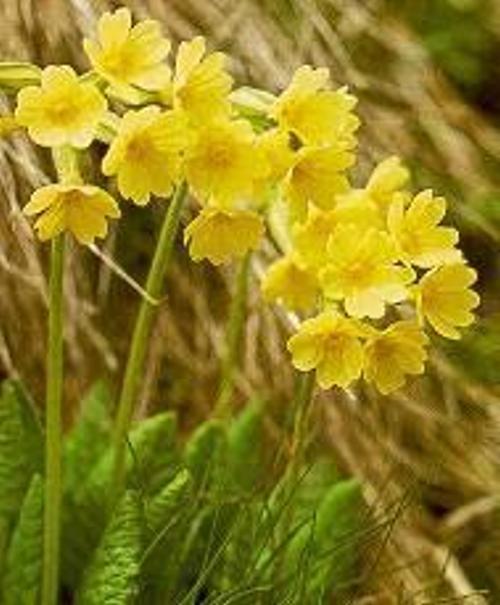
Flower: Cowslip